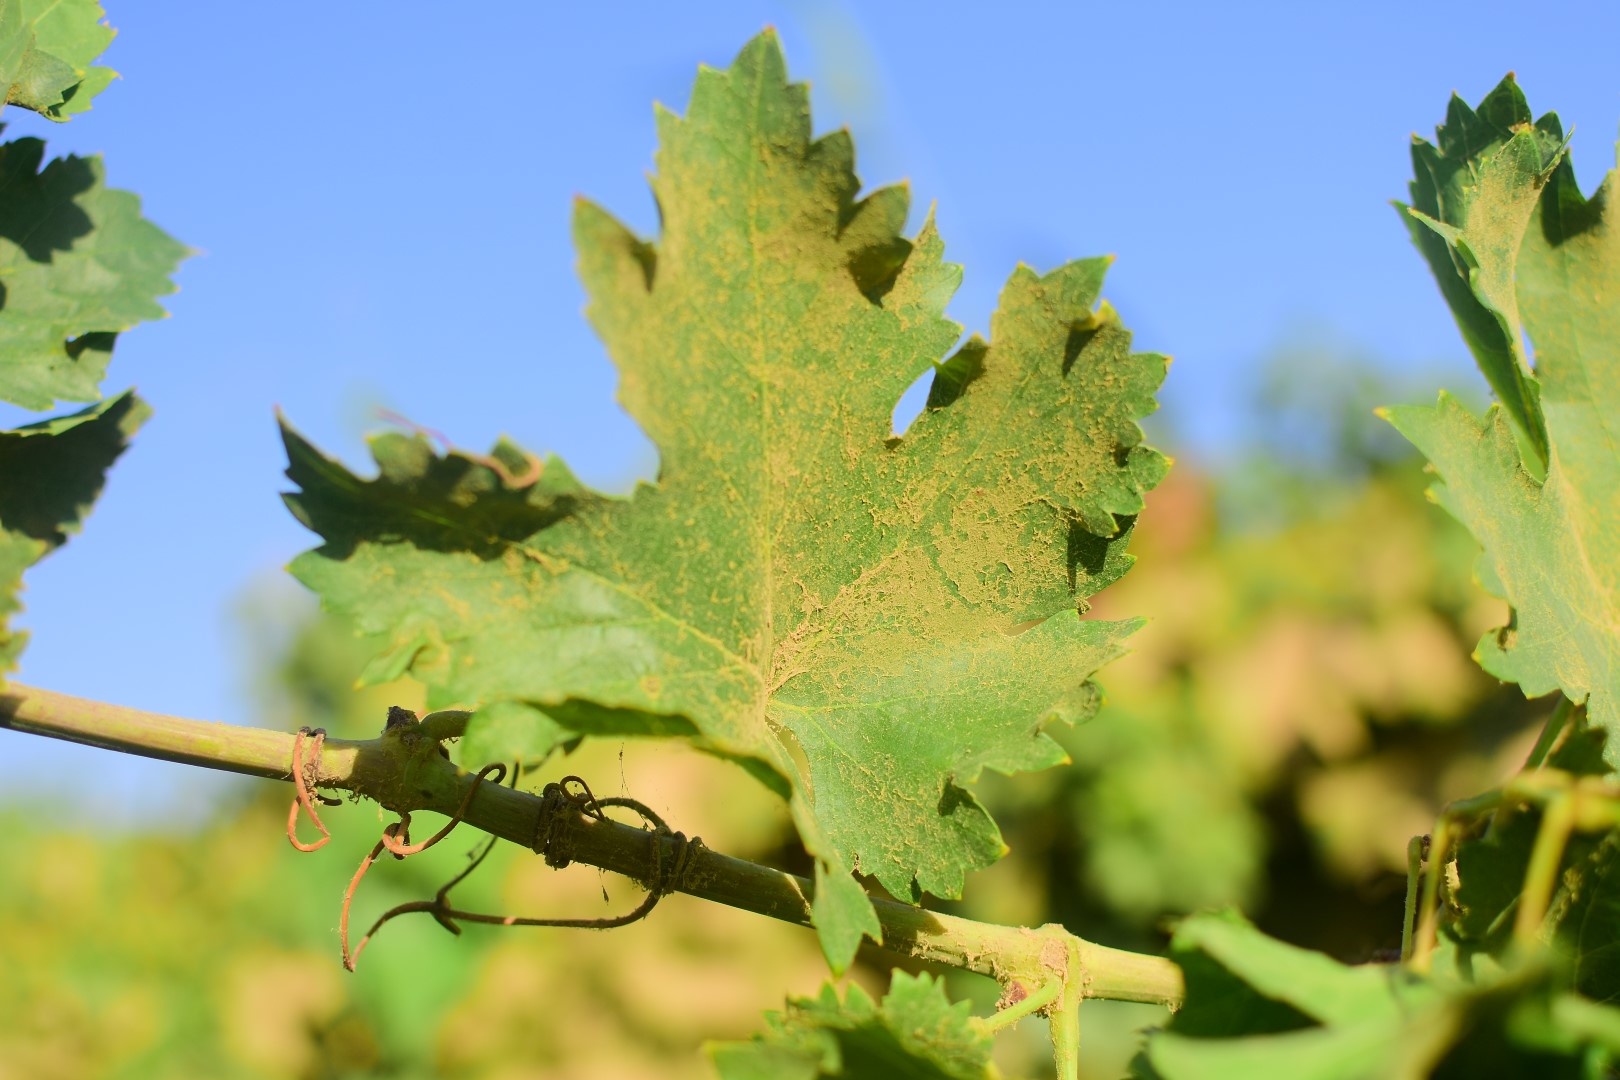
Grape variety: Deas Al-Annz